BBC Weather

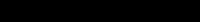
Former logo, used from 2019 to 2023

On 23 August 2015, the BBC announced that the Met Office would lose its contract to provide weather forecasts, the BBC stating that it is legally obliged to ensure that licence fee payers get the best value for money. The BBC said that the on-air presenting team was not expected to change and it would still broadcast warnings from the Met Office National Severe Weather Warning Service and Shipping Forecast issued on behalf of the Maritime and Coastguard Agency.